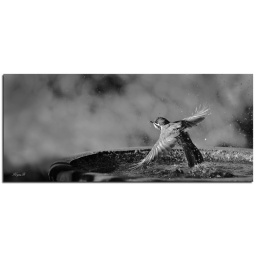
This little bird was in and out of the bath over 20 times! He was having a ball!